Château de Chinon

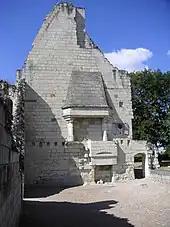
Inside the royal apartments at Chinon before they were restored in the 21st century

The settlement of Chinon is on the bank of the river Vienne about from where it joins the Loire. From prehistoric times, when the settlement of Chinon originated, rivers formed the major trade routes, and the Vienne joins the fertile southern plains of the Poitou and the city of Limoges to the thoroughfare of the Loire. The site was fortified early on, and by the 5th century a Gallo-Roman "castrum" had been established. Theobald I, Count of Blois built the earliest known castle on the mount of Chinon in the 10th century. He fortified it for use as a stronghold. After Odo II, Count of Blois died in battle in 1037, Fulk III, Count of Anjou marched into Touraine to capture the Château de Langeais and then Chinon, some away. When Fulk arrived at Chinon the castle's garrison immediately sought terms and surrendered. In 1044, Geoffrey II, Count of Anjou captured Theobald of Blois-Chartres. In exchange for his release, Theobald agreed to recognise Geoffrey's ownership of Chinon, Langeais, and Tours. From then until the early 13th century, Château de Chinon descended through his heirs.